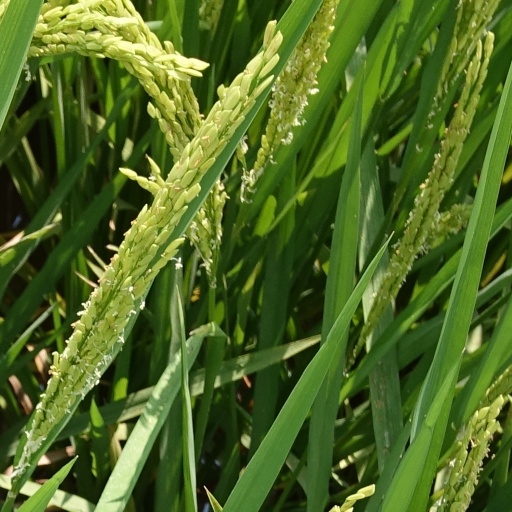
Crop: rice